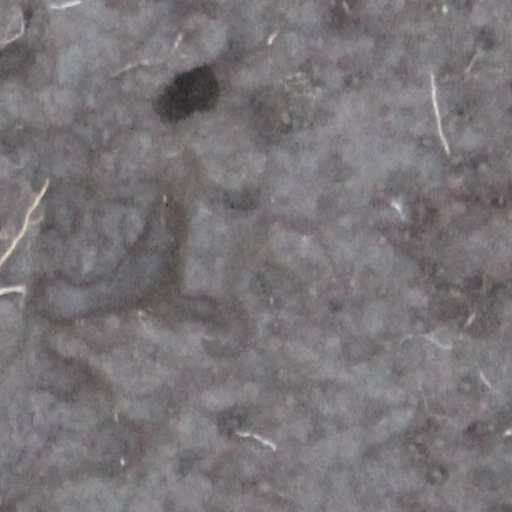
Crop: wheat